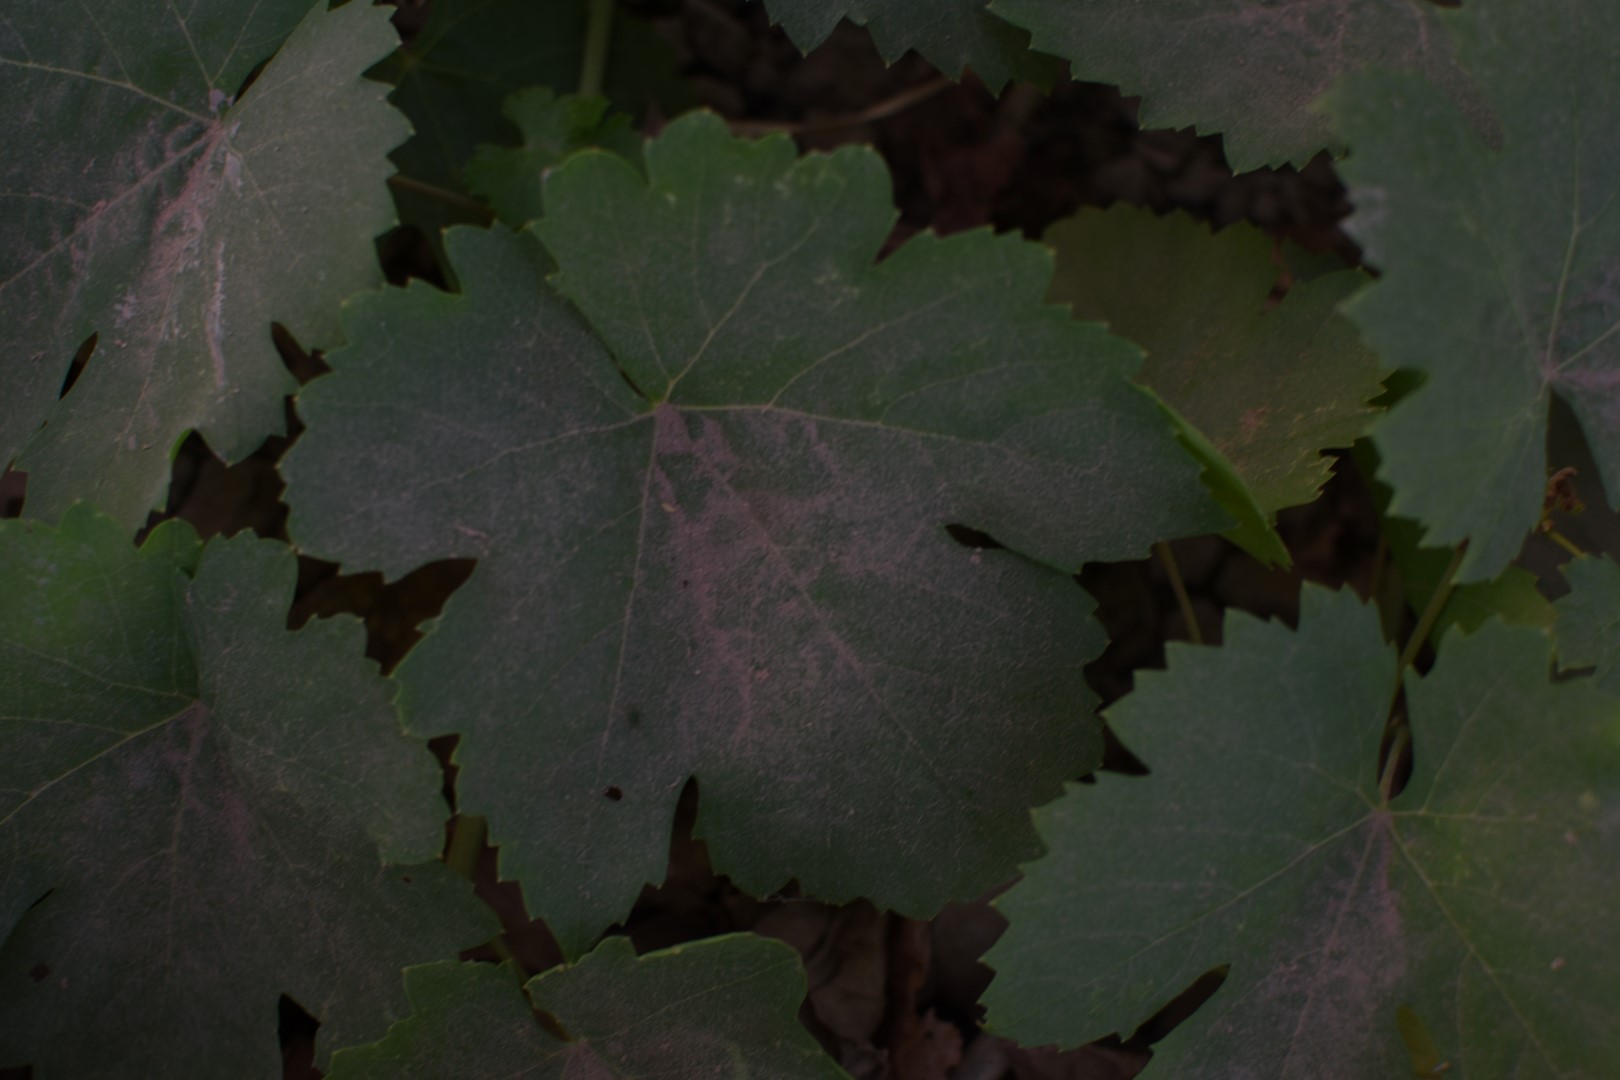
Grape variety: Thompson Seedless